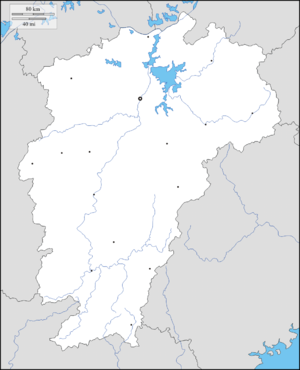
Les tours Suojiang, sont deux tours, datant de la dynastie Ming, situées au bord du Chang jiang, à Jiujiang, au Nord-Ouest de la province du Jiangxi, en République populaire de Chine.
La gare de Fuzhou est une gare desservie par des trains à grande vitesse CRH, située en bordure du centre urbain de la ville-préfecture de Fuzhou, province du Jiangxi, en République populaire de Chine.
L'aéroport de Shangrao Sanqingshan, est un aéroport situé sur le district de Xinzhou, ville-préfecture de Shangrao, au Nord-Est dans la province du Jiangxi, elle-même située au Sud-Est de la République populaire de Chine. Son nom fait référence au mont Sanqing, mont taoïste situé sur le territoire de la ville-préfecture.